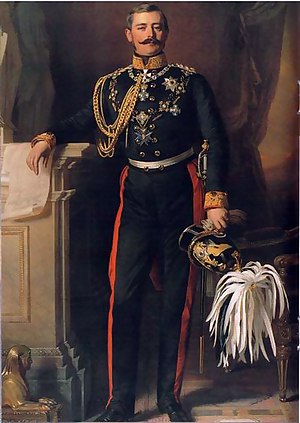
Karl Anton af Hohenzollern
Fyrst Karl Anton af Hohenzollern
Karl Anton af Hohenzollern var en tysk fyrste og politiker.